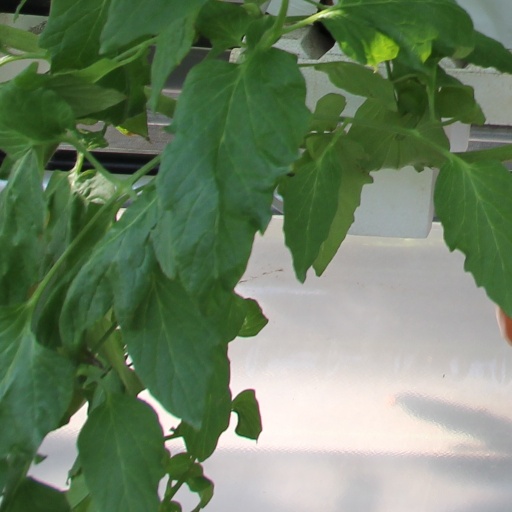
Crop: tomato